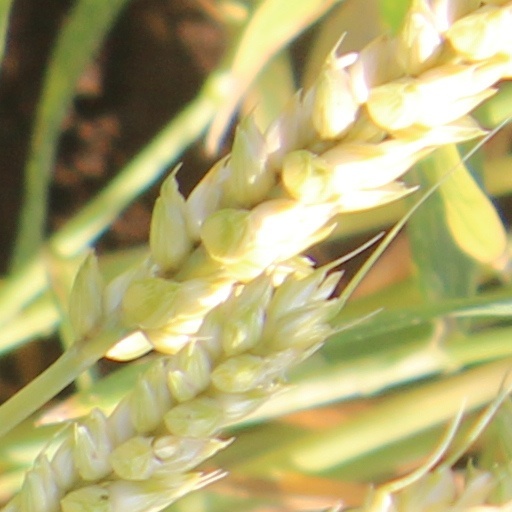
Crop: wheat